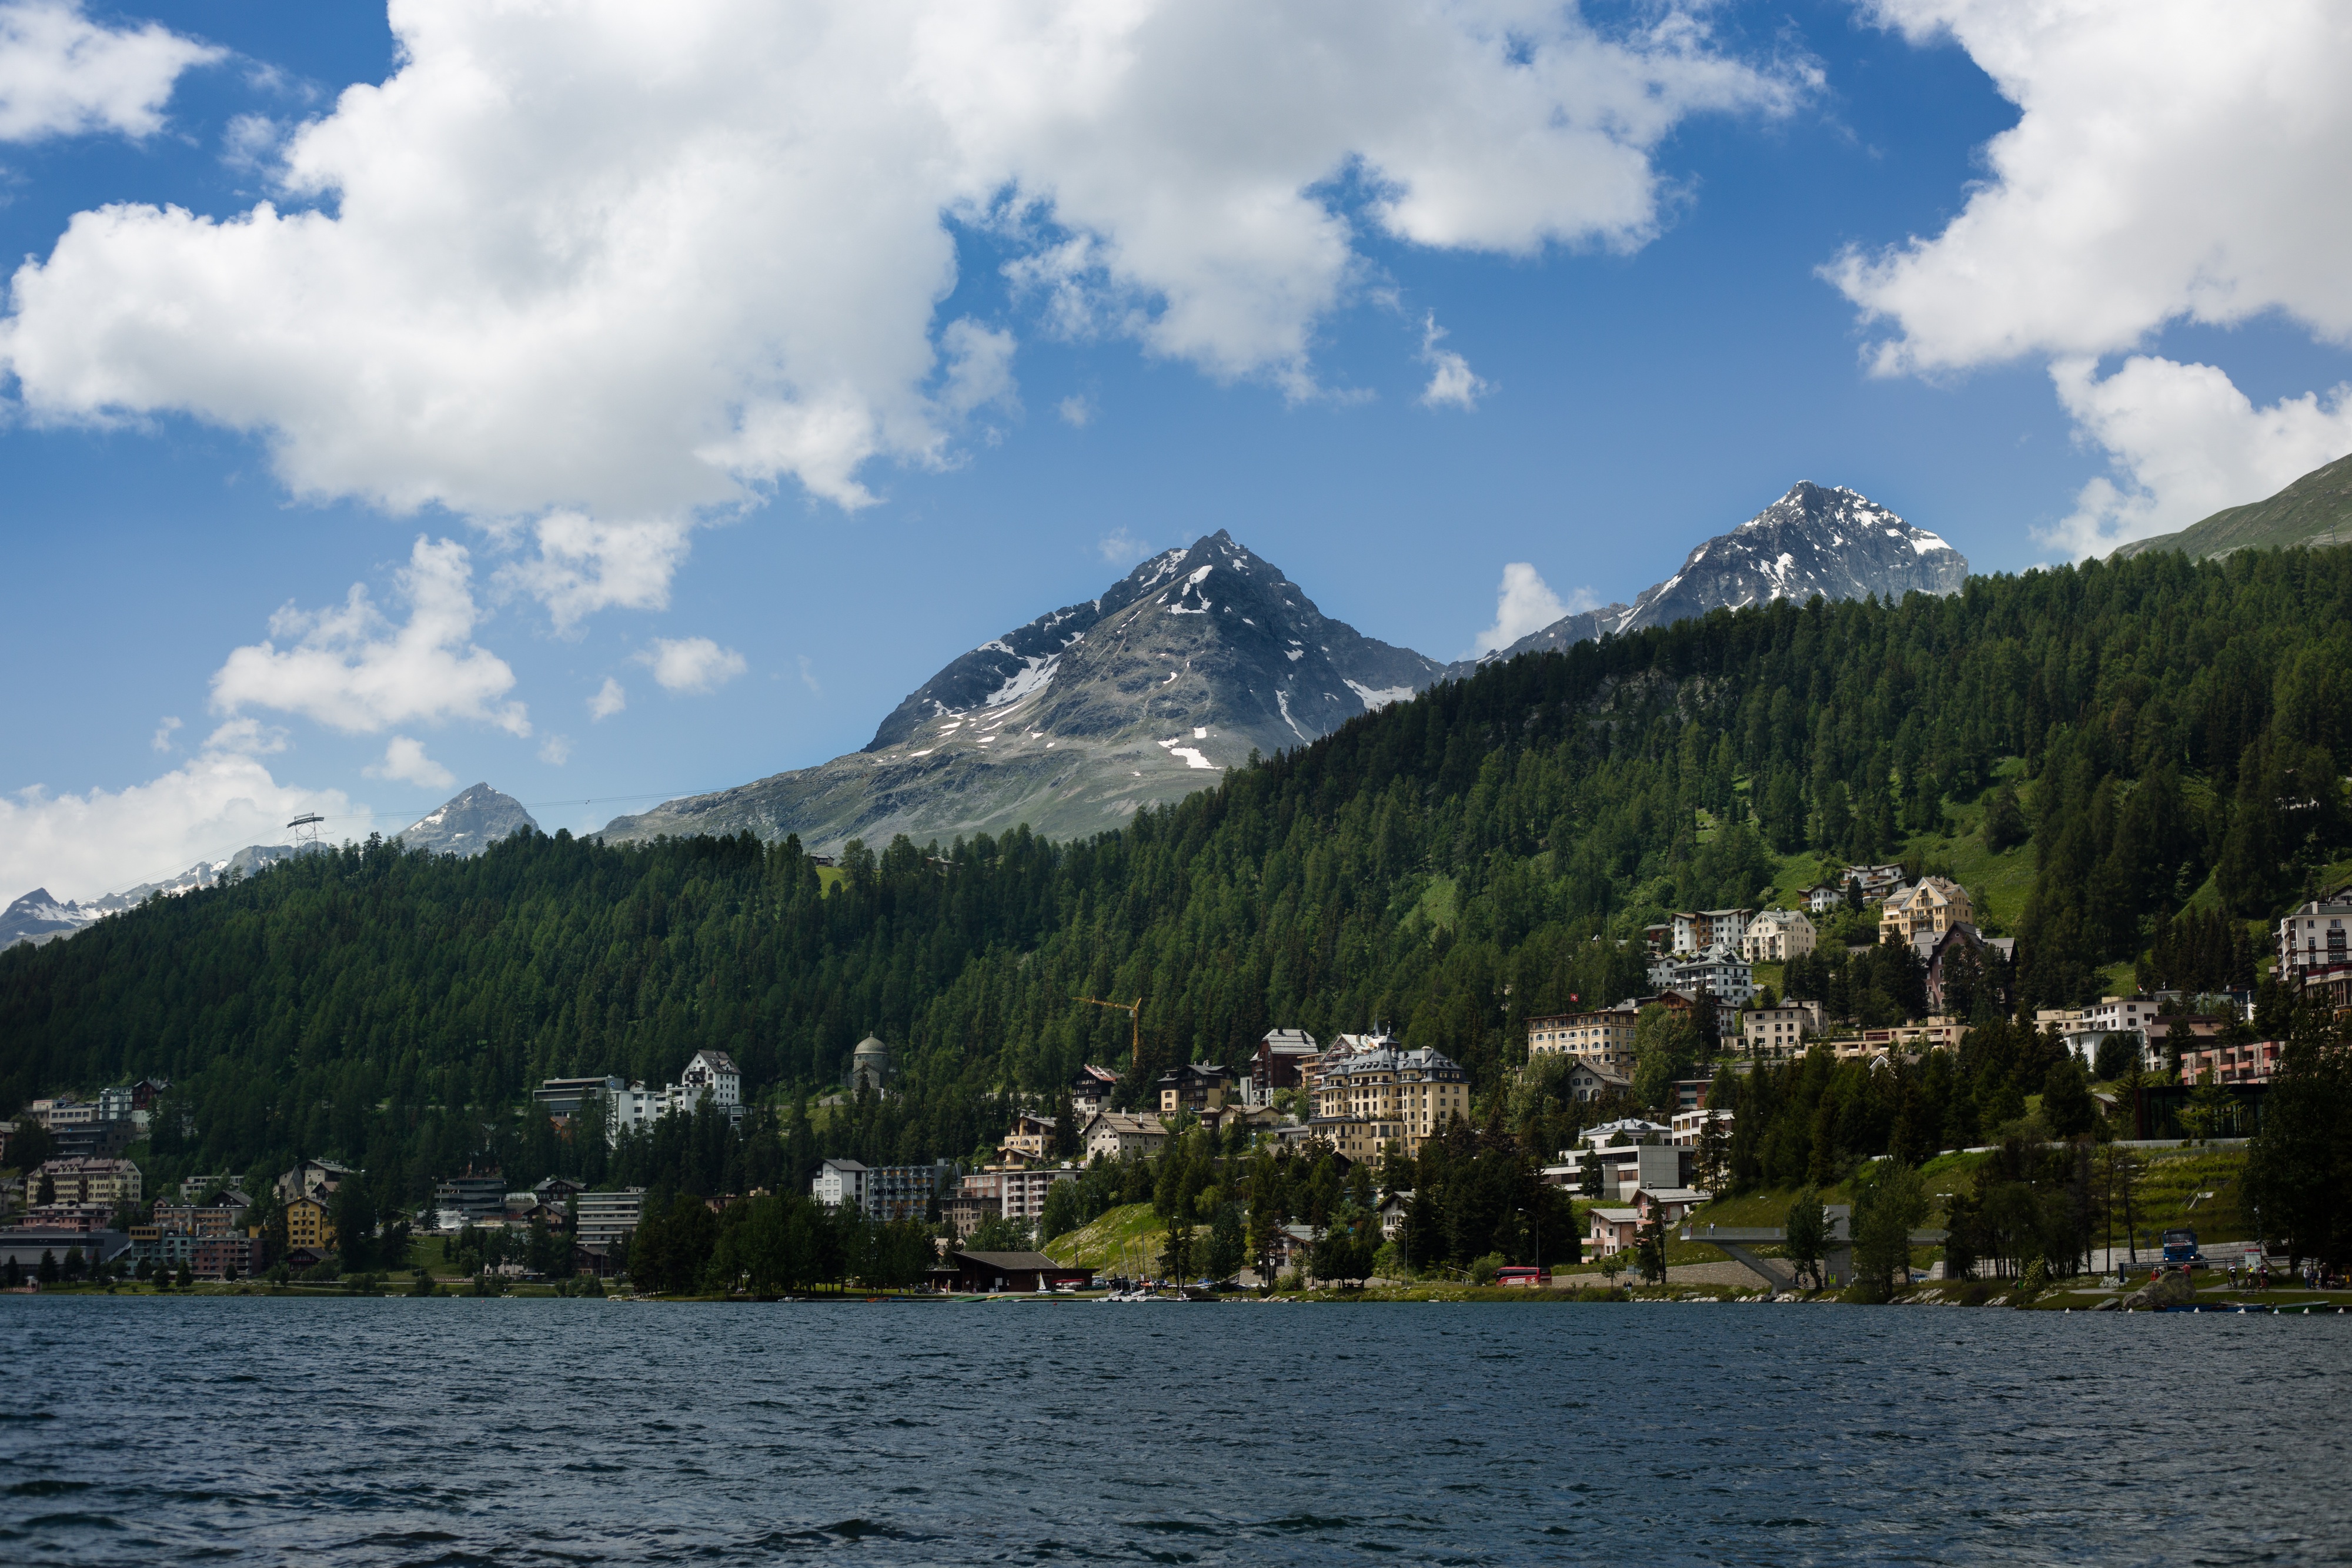
landscape, sea, mountain, cloud, lake, mountain range, vehicle, bay, fjord, alps, loch, landform, geographical feature, mountainous landforms